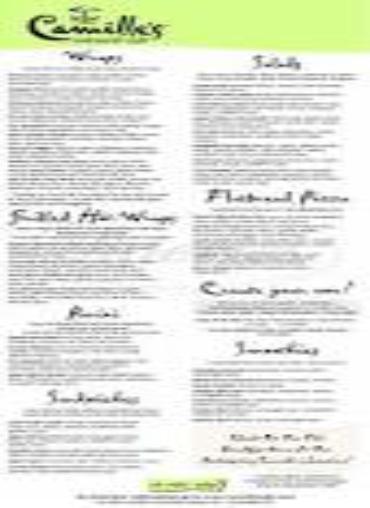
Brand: Camille's Sidewalk Cafe
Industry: Food